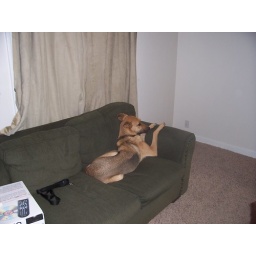
Leave it to the dog to find the one comfortable piece of furniture in the house